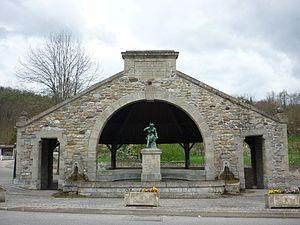
la fontaine de Saint-Paul-de-Jarrat ( Ariège)
Saint-Paul-de-Jarrat est une commune française, située dans le département de l'Ariège en région Occitanie.